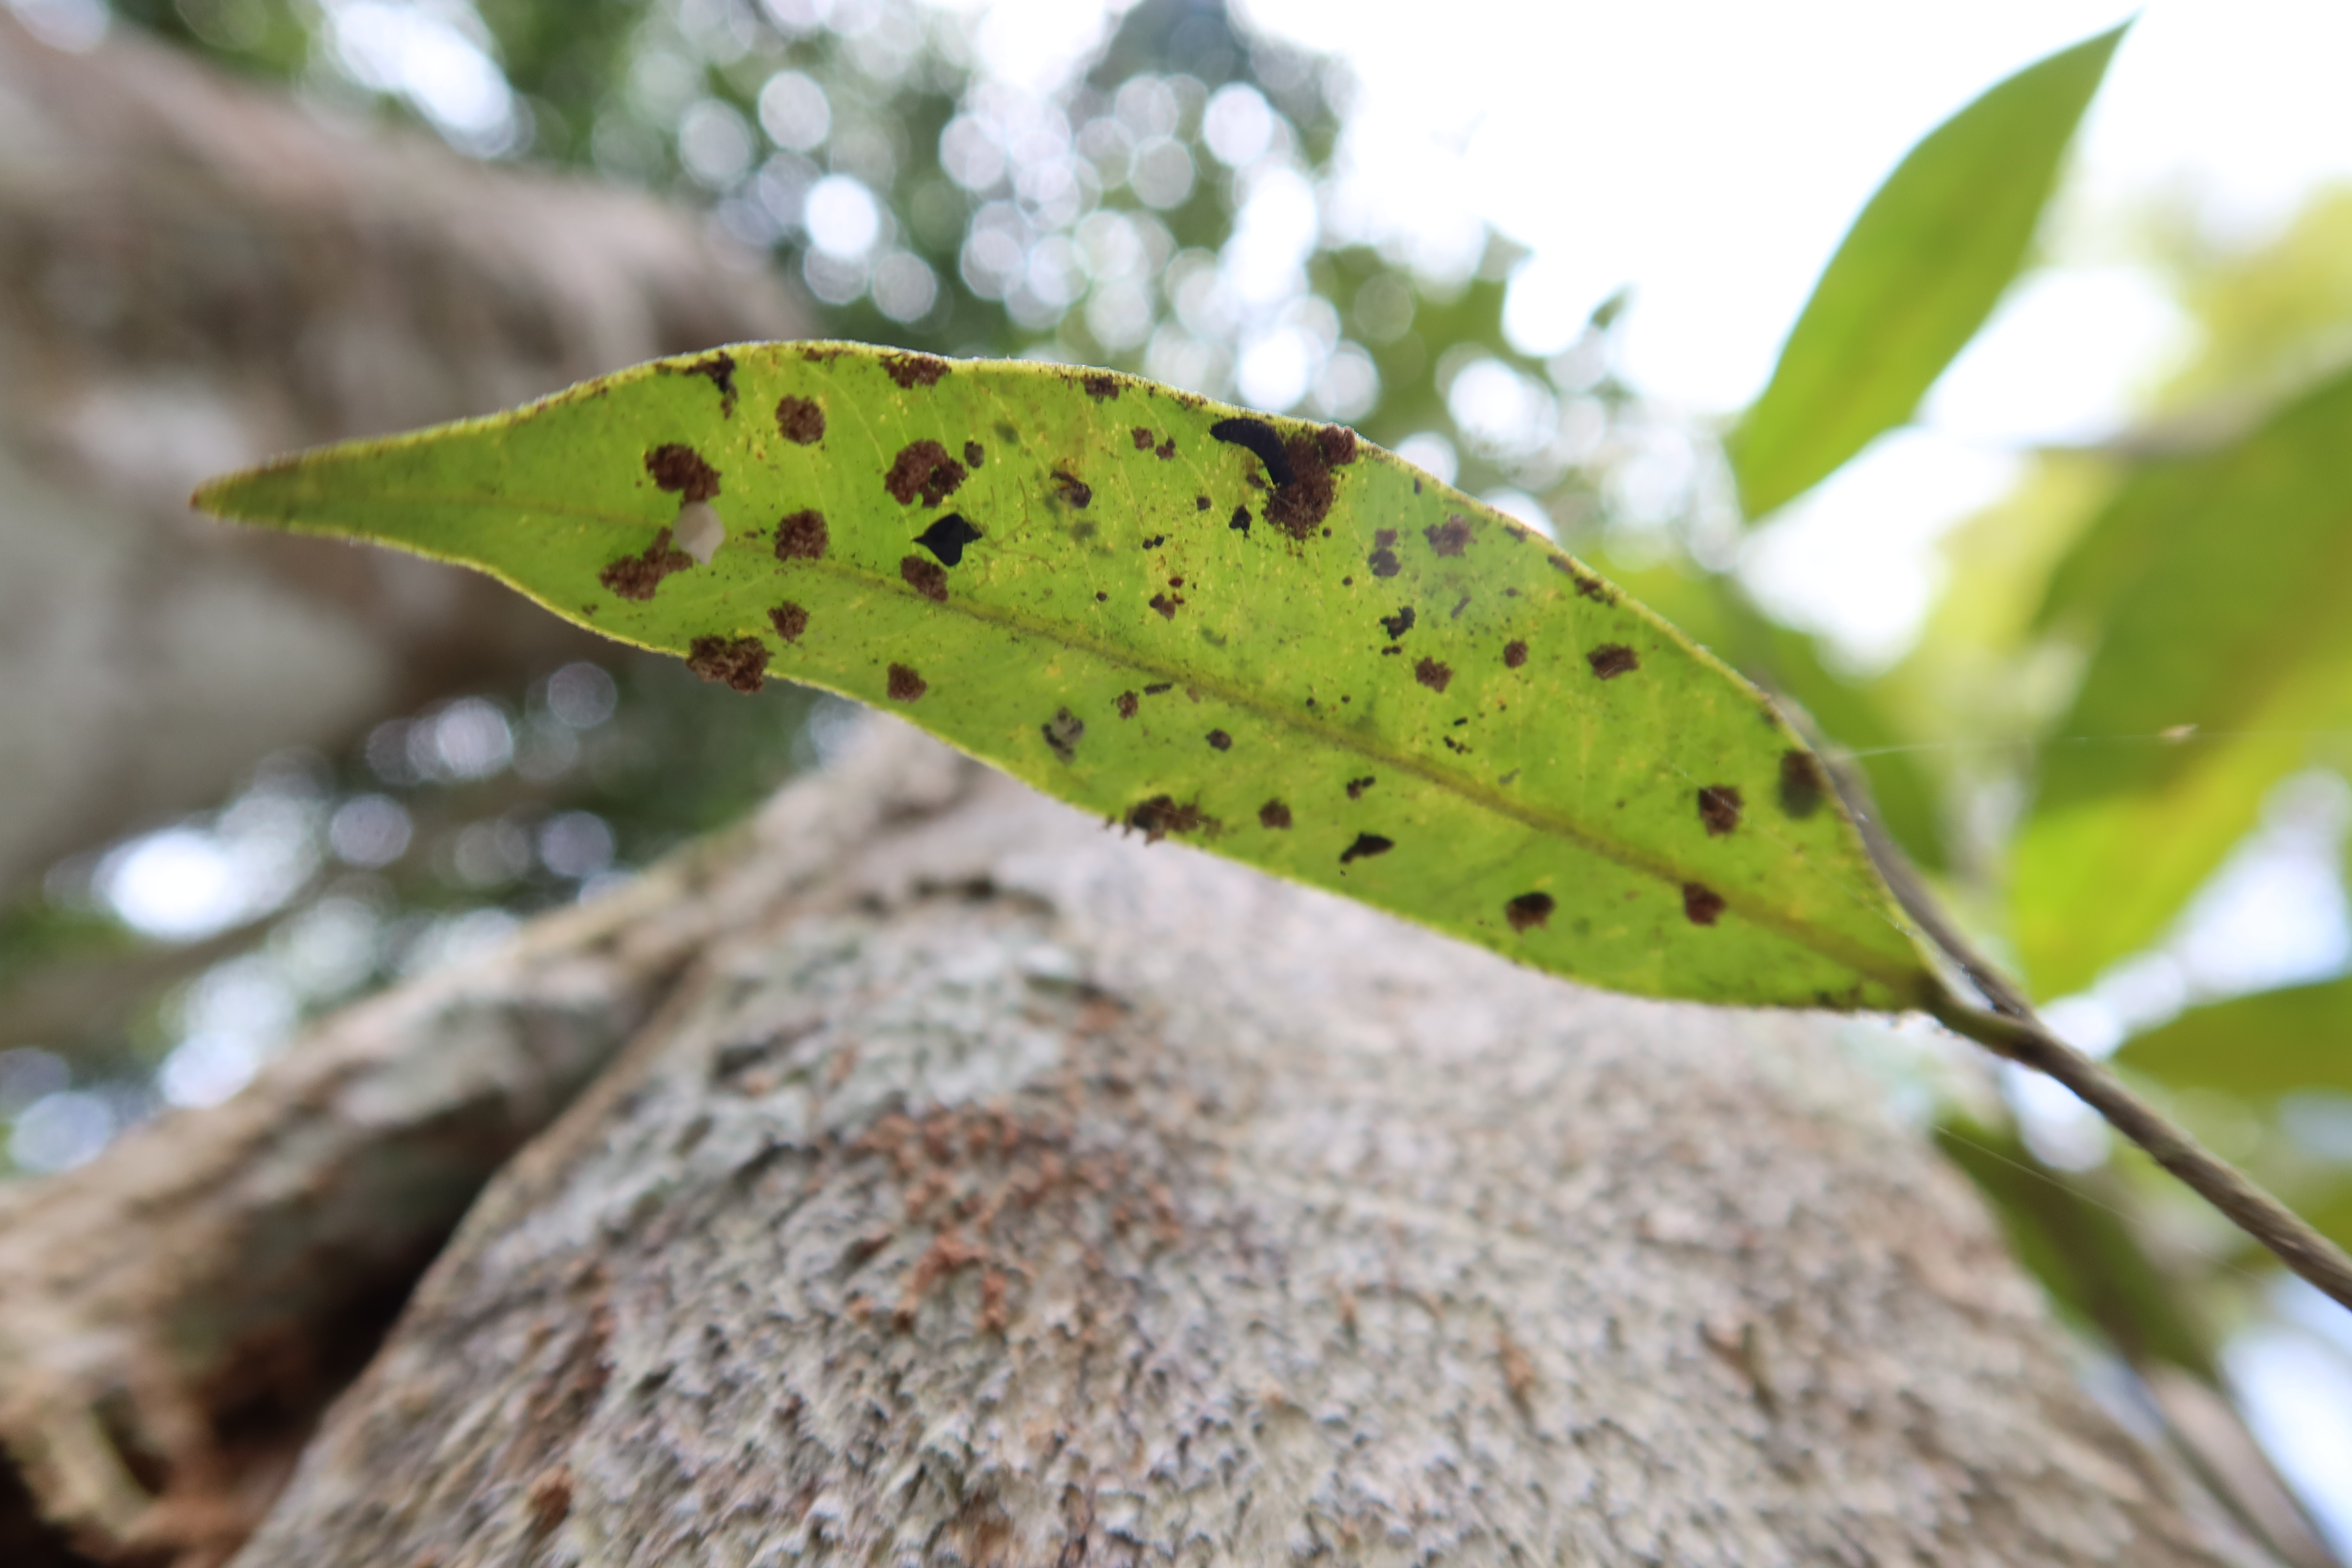
Label: Flea Beetles